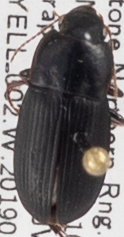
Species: Harpalus opacipennis
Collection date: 2019-09-18
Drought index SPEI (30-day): -0.626
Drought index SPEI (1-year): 0.748
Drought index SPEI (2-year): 0.9616